Willamette Falls

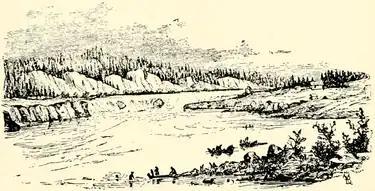
Drawing of the falls prior to development

Native American oral history taught that the falls were placed there by the ancient hero T'allapus (Coyote) so that their people would have fish to eat all winter.· Willamette Falls was once the home to the Charcowah village of the Clowewalla band of Tumwaters or Willamette Band of Tumwaters, an upper Chinookan speaking people. These lands were ceded to the United States Government under the Willamette Valley Treaty of 1855 (signed on January 22, 1855; ratified on March 3, 1855). Tribal members were then removed from these ancestral lands to the Grand Ronde Reservation and the Siletz Indian Reservation.